Nomansland, Devon

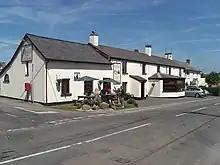
Nomansland – The Mount Pleasant Inn (2008)

Nomansland is a hamlet in Devon, England, with a population of about 150. It is eight miles west of Tiverton. It is so named because it was at one time a remote extra-parochial area where the Parishes of Witheridge, Thelbridge and Cruwys Morchard met (as they still do, but Nomansland is no longer extra-parochial). The hamlet is administered by Mid Devon District Council but is very close to the boundary between the Mid Devon District Council and North Devon District Council. It is in the parliamentary constituency of Central Devon.